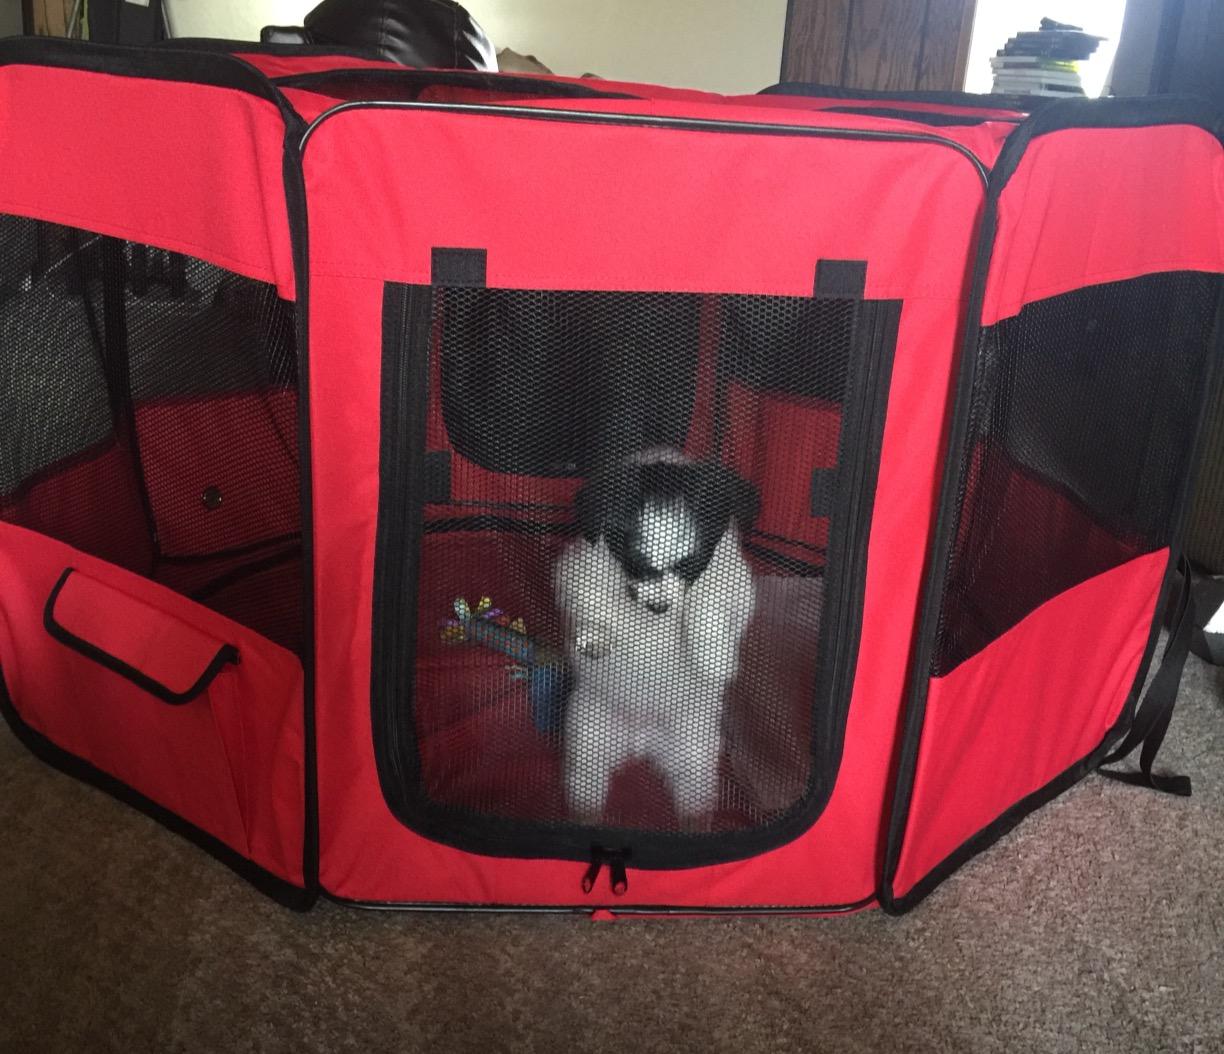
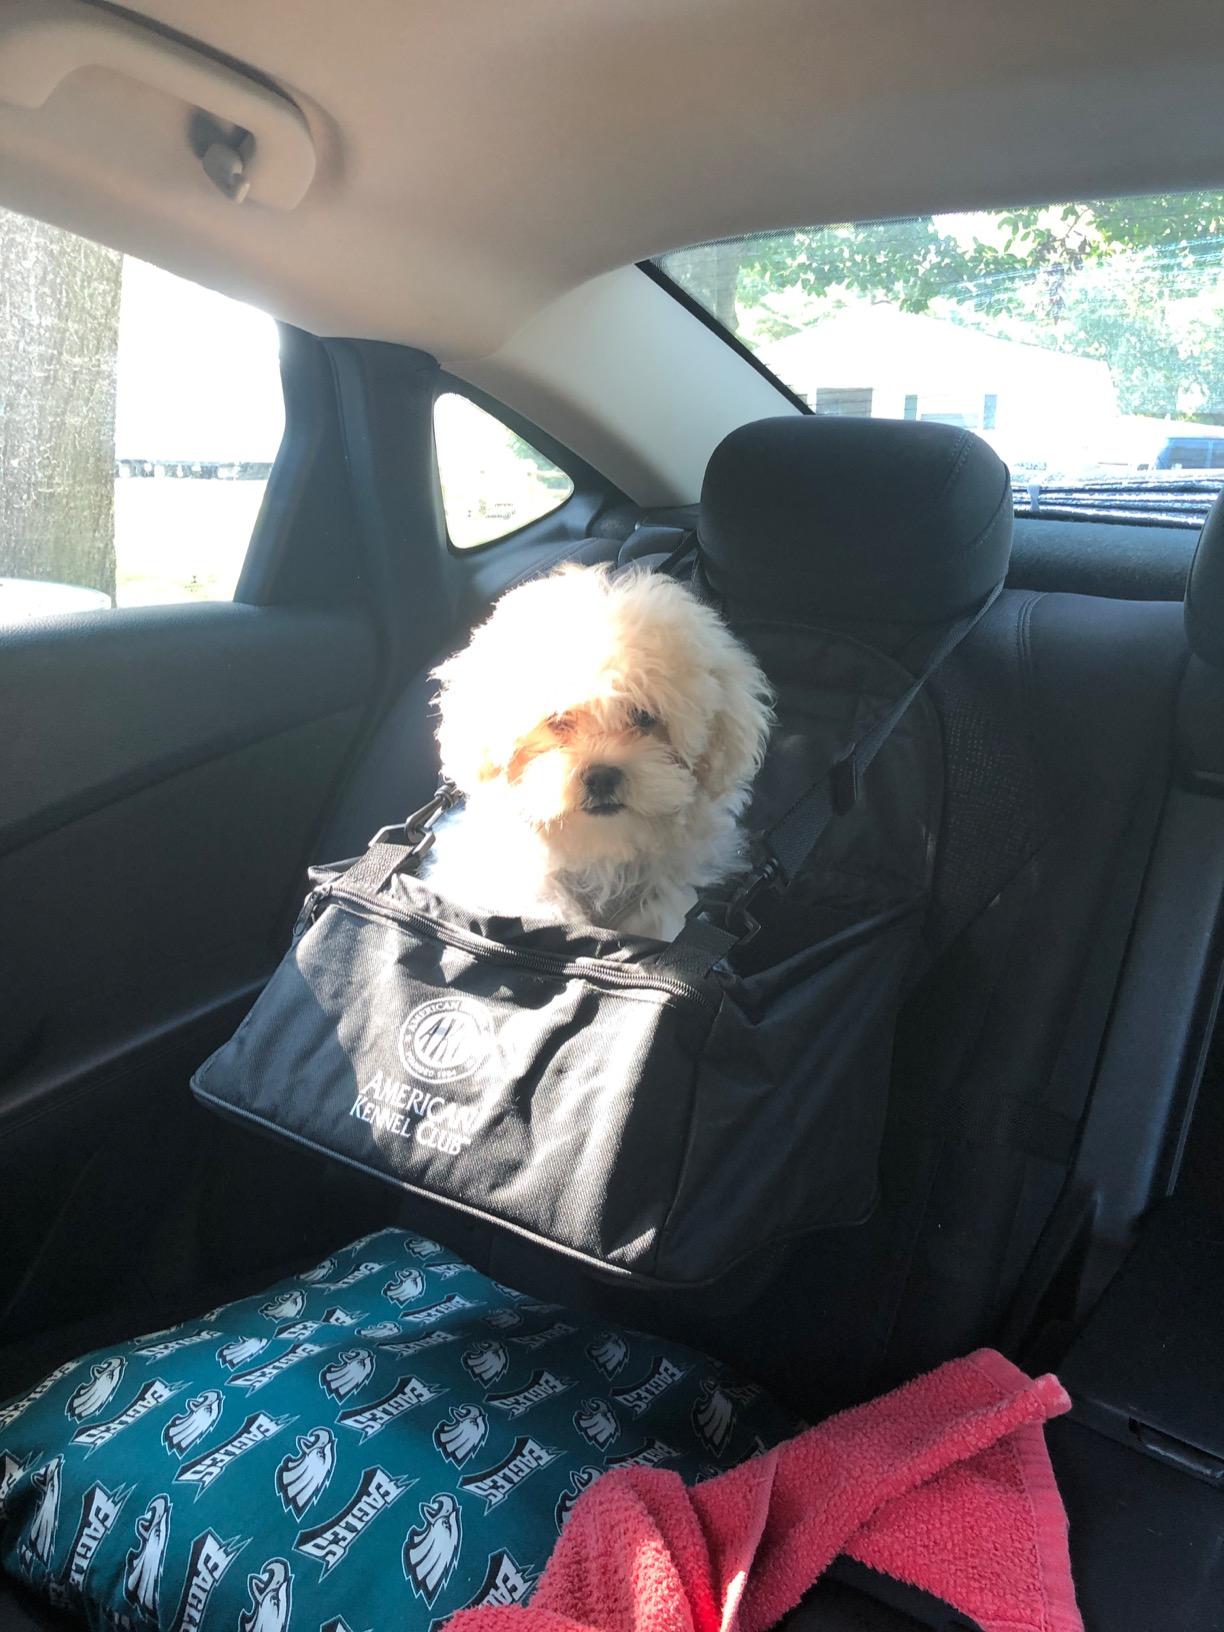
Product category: items_kennel
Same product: no